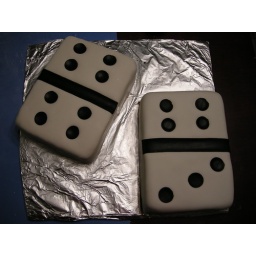
one white cake, one chocolate, both covered in marshmallow fondant and black choco-pan. Happy 87th Papa Clay